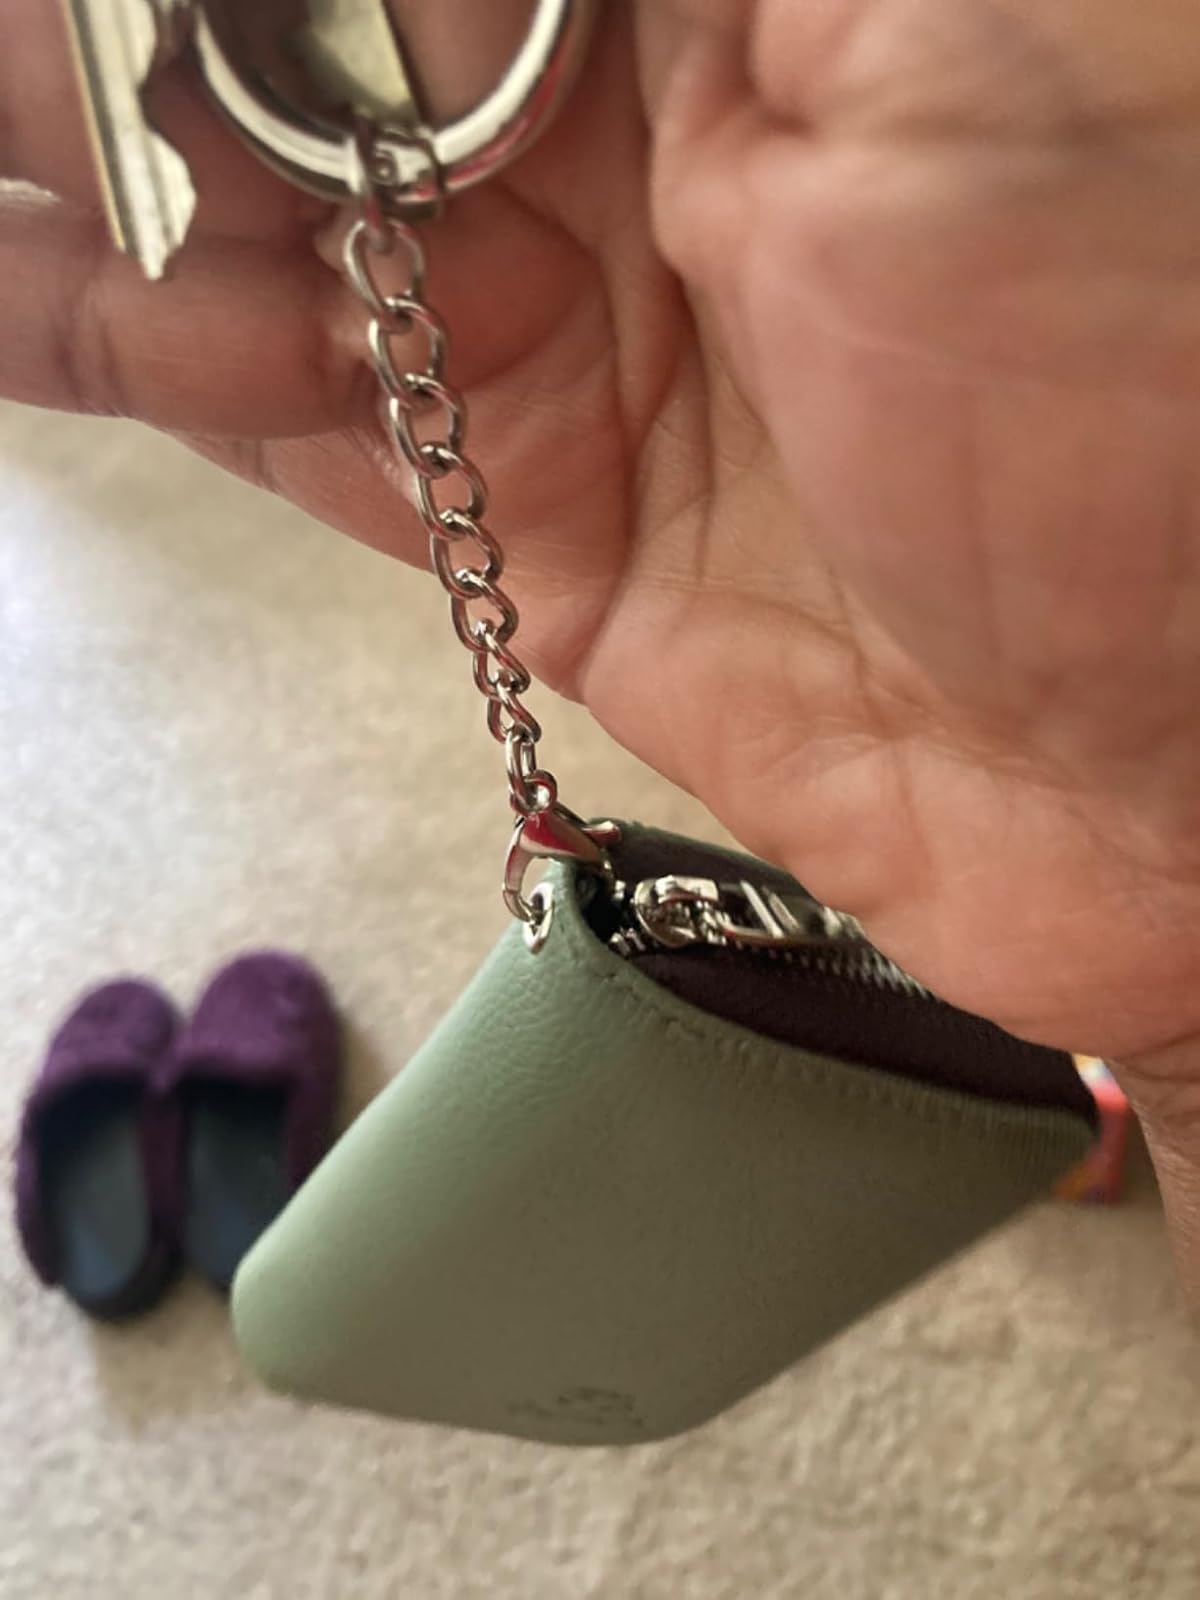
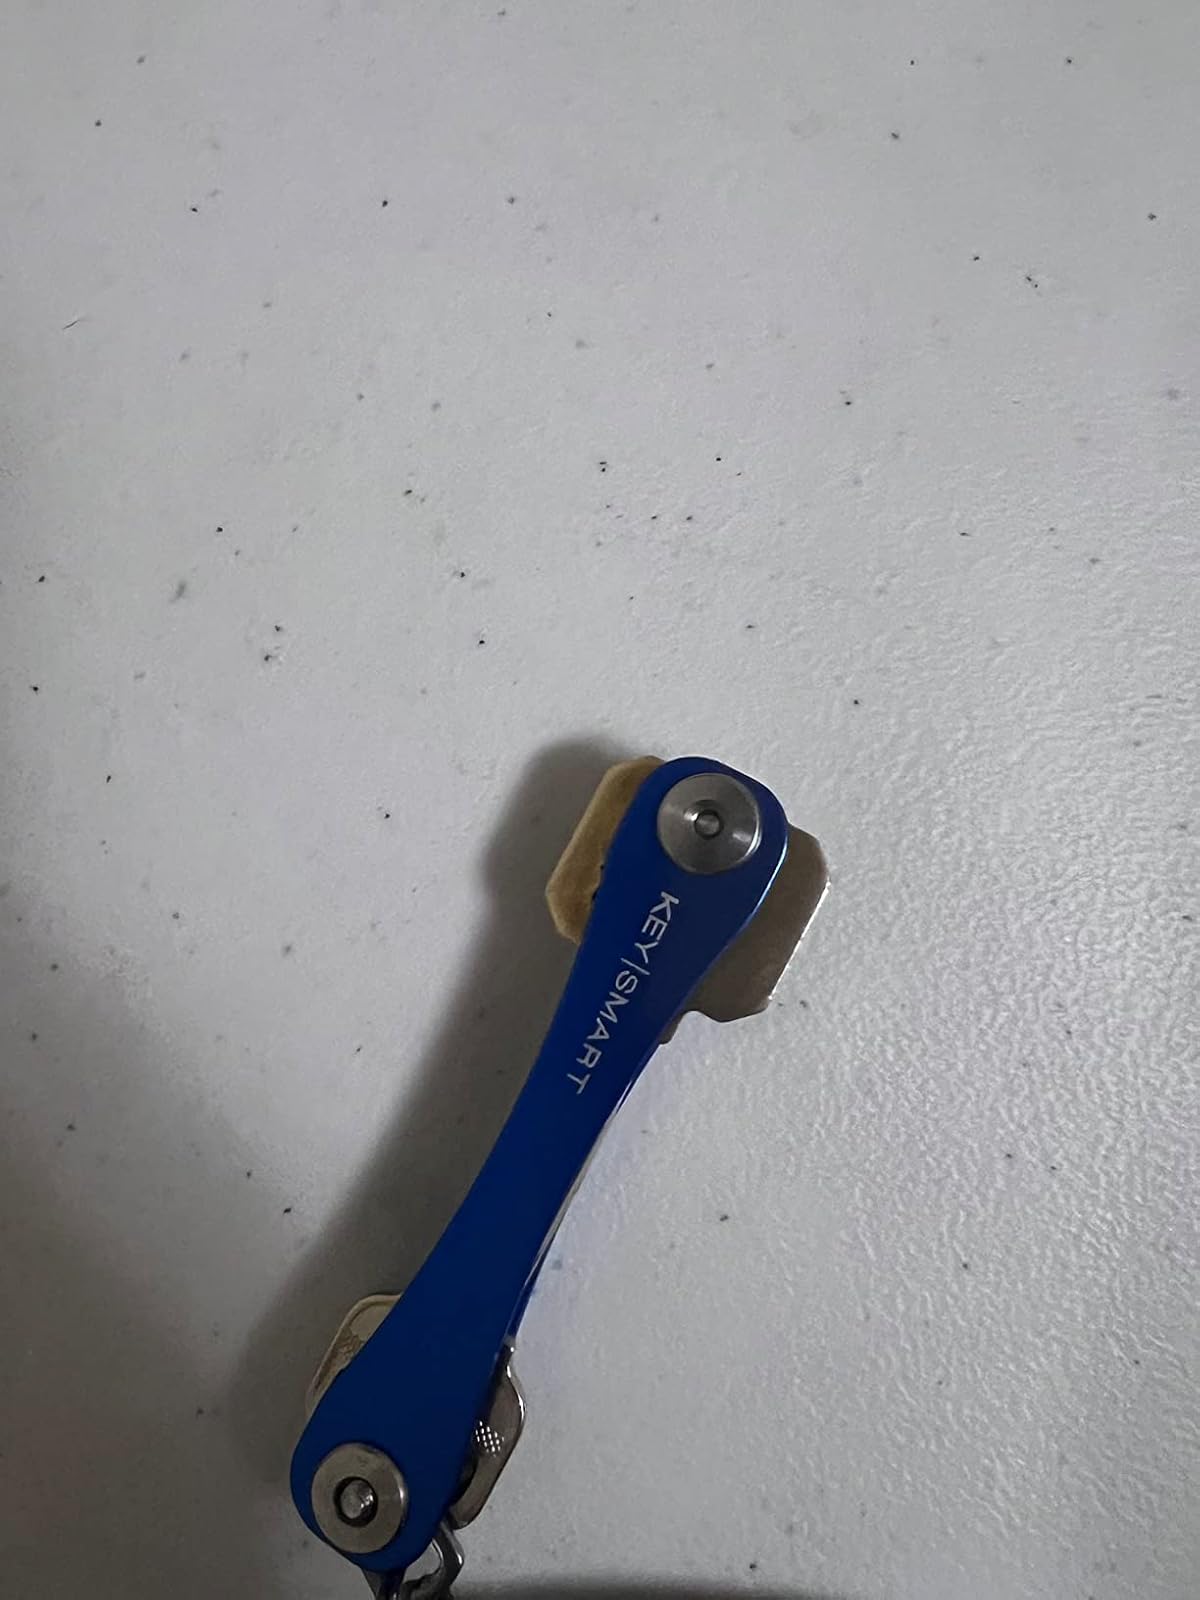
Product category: accessories_keychain
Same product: no